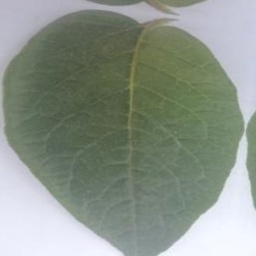
Etiqueta: Sana